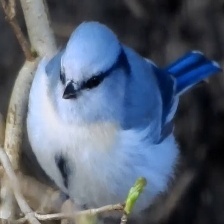
Species: AZURE TIT
Scientific name: CYANISTES CYANUS